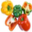
Label: sweet_pepper